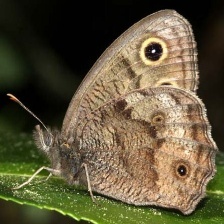
Species: COMMON WOOD-NYMPH
Butterfly family (ImageNet category): ringlet